Christoph Blocher

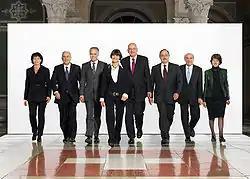
Official Swiss Federal Council photo for 2007. Blocher is the second person from the left.

The People's Party emerged as the largest party in the National Council in the Federal Assembly election of 19 October 2003 with 26.6% of the vote. Blocher personally topped the poll in Zürich, and became Switzerland's most prominent and controversial politician.